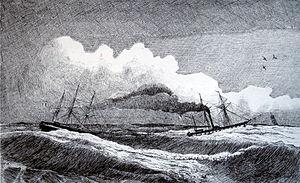
Le Louxor est un navire spécialement conçu pour acheminer l'obélisque de la Concorde depuis le temple de Louxor en Égypte, jusqu'à la place de la Concorde à Paris.